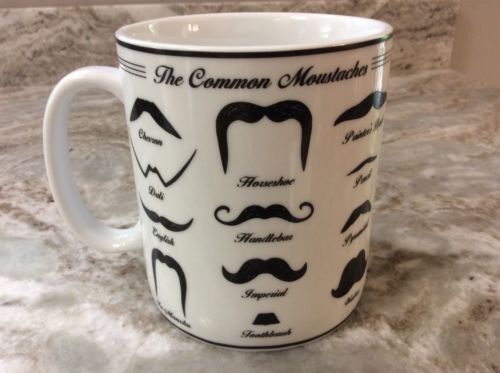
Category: mug